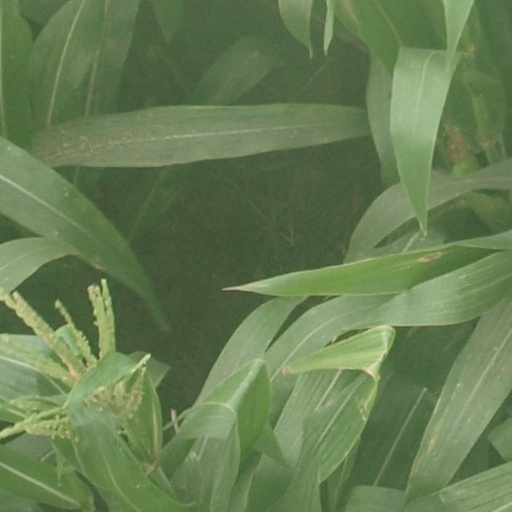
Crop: maize; corn